Invasion of Poland

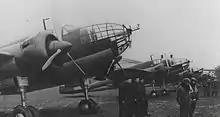
Polish PZL.37 Łoś bomber aircraft in 1939

Emerging in 1918 as an independent country after 123 years of the Partitions of Poland, the Second Polish Republic, when compared with countries such as United Kingdom or Germany, was a relatively indigent and mostly agricultural country. The partitioning powers did not invest in the development of industry, especially in the armaments industry in ethnically Polish areas. Moreover, Poland had to deal with damage caused by World War I. This resulted in the need to build a defense industry from scratch. Between 1936 and 1939, Poland invested heavily in the newly created Central Industrial Region. Preparations for a defensive war with Germany were ongoing for many years, but most plans assumed fighting would not begin before 1942. To raise funds for industrial development, Poland sold much of the modern equipment it produced. In 1936, a National Defence Fund was set up to collect funds necessary for strengthening the Polish Armed forces. The Polish Army had approximately a million soldiers, but not all were mobilized by 1 September. Latecomers sustained significant casualties when public transport became targets of the "Luftwaffe". The Polish military had fewer armored forces than the Germans, and these units, dispersed within the infantry, were unable to effectively engage the Germans.